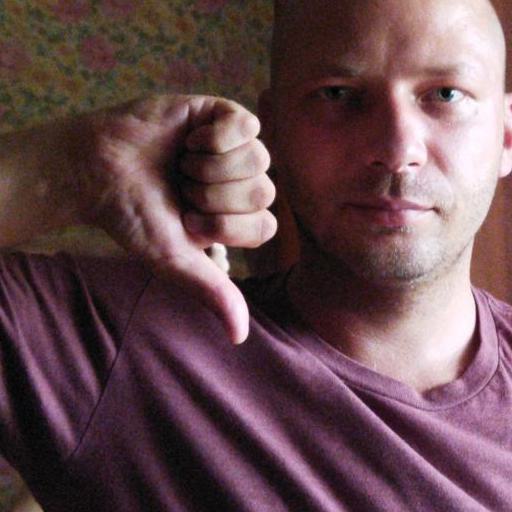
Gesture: dislike